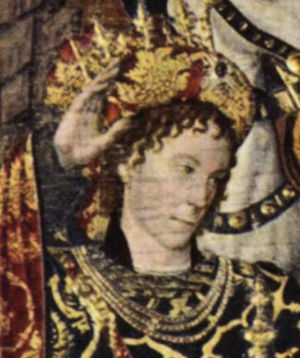
Aragoniens regenter / Huset Trastámara, 1412–1516 / Tronprætendenter mod Johan 2., 1462–1472
Peter 5.
Dette er en liste over Aragoniens regenter. Med Aragonien menes Kongeriget Aragonien, som var et selvstændigt kongerige i middelalderen. I dag er Aragonien en autonom region i det nordøstlige Spanien. Kongeriget Aragonien blev dannet i 1035, da Grevskabet Aragonien blev udskilt som et selvstændigt kongerige fra Kongedømmet Navarra i henhold til testamentet efter kong Sancho 3. I 1164 forenedes Kongeriget Aragonien i en personalunion med Grevskabet Barcelona i den Aragonske Krone. I det 13. århundrede blev kongedømmerne Valencia, Mallorca og Sicilien tilføjet kronen og i det 14. århundrede Kongeriget Sardinien og Corsica. Den Aragonske Krone blev endelig i 1479 forenet med Kastilien i en ny personalunion, som førte til Spaniens grundlæggelse. Den Aragonske Krone og dets kongeriger fortsatte med at eksistere indtil 1714, da dets konstitutioner blev opløst i Nueva Planta dekreterne ved afslutningen af den Spanske Arvefølgekrig.